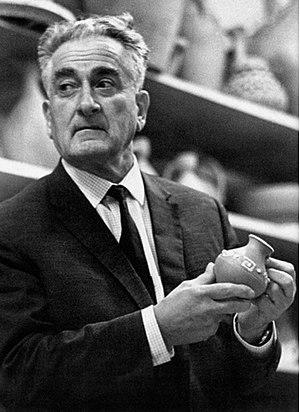
Portrait photographique d'Apollon Kutateladze
Apollon Karamanovich Kutateladze, né le 25 décembre 1899 à Khoni et mort le 25 juin 1972 à Tbilissi est un artiste peintre géorgien.